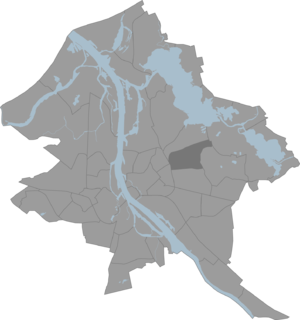
Teika
Kort der viser Teika placering i Riga
Teika er en af Rigas 47 bydele. Teika har 31.958 indbyggere og dets areal udgør 468,20 hektar, hvilket giver en befolkningstæthed på 68 indbyggere per hektar.